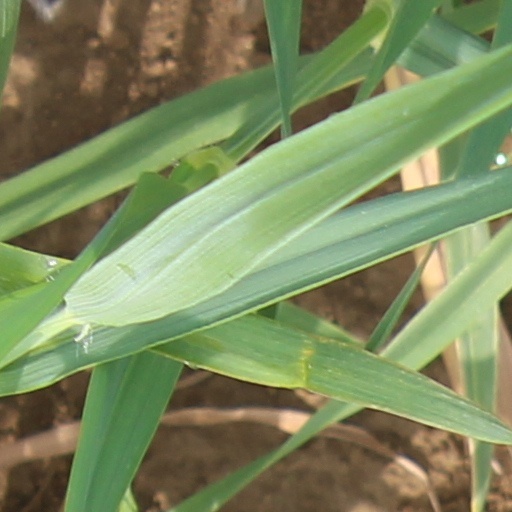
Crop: wheat